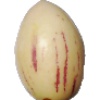
Label: Pepino 1